Nottingham Academy

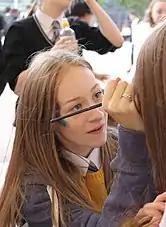

In November 2018, Greenwood Academies, sponsor of Nottingham Academy, announced their plans to separate the Greenwood Campus and Ransom Campus.